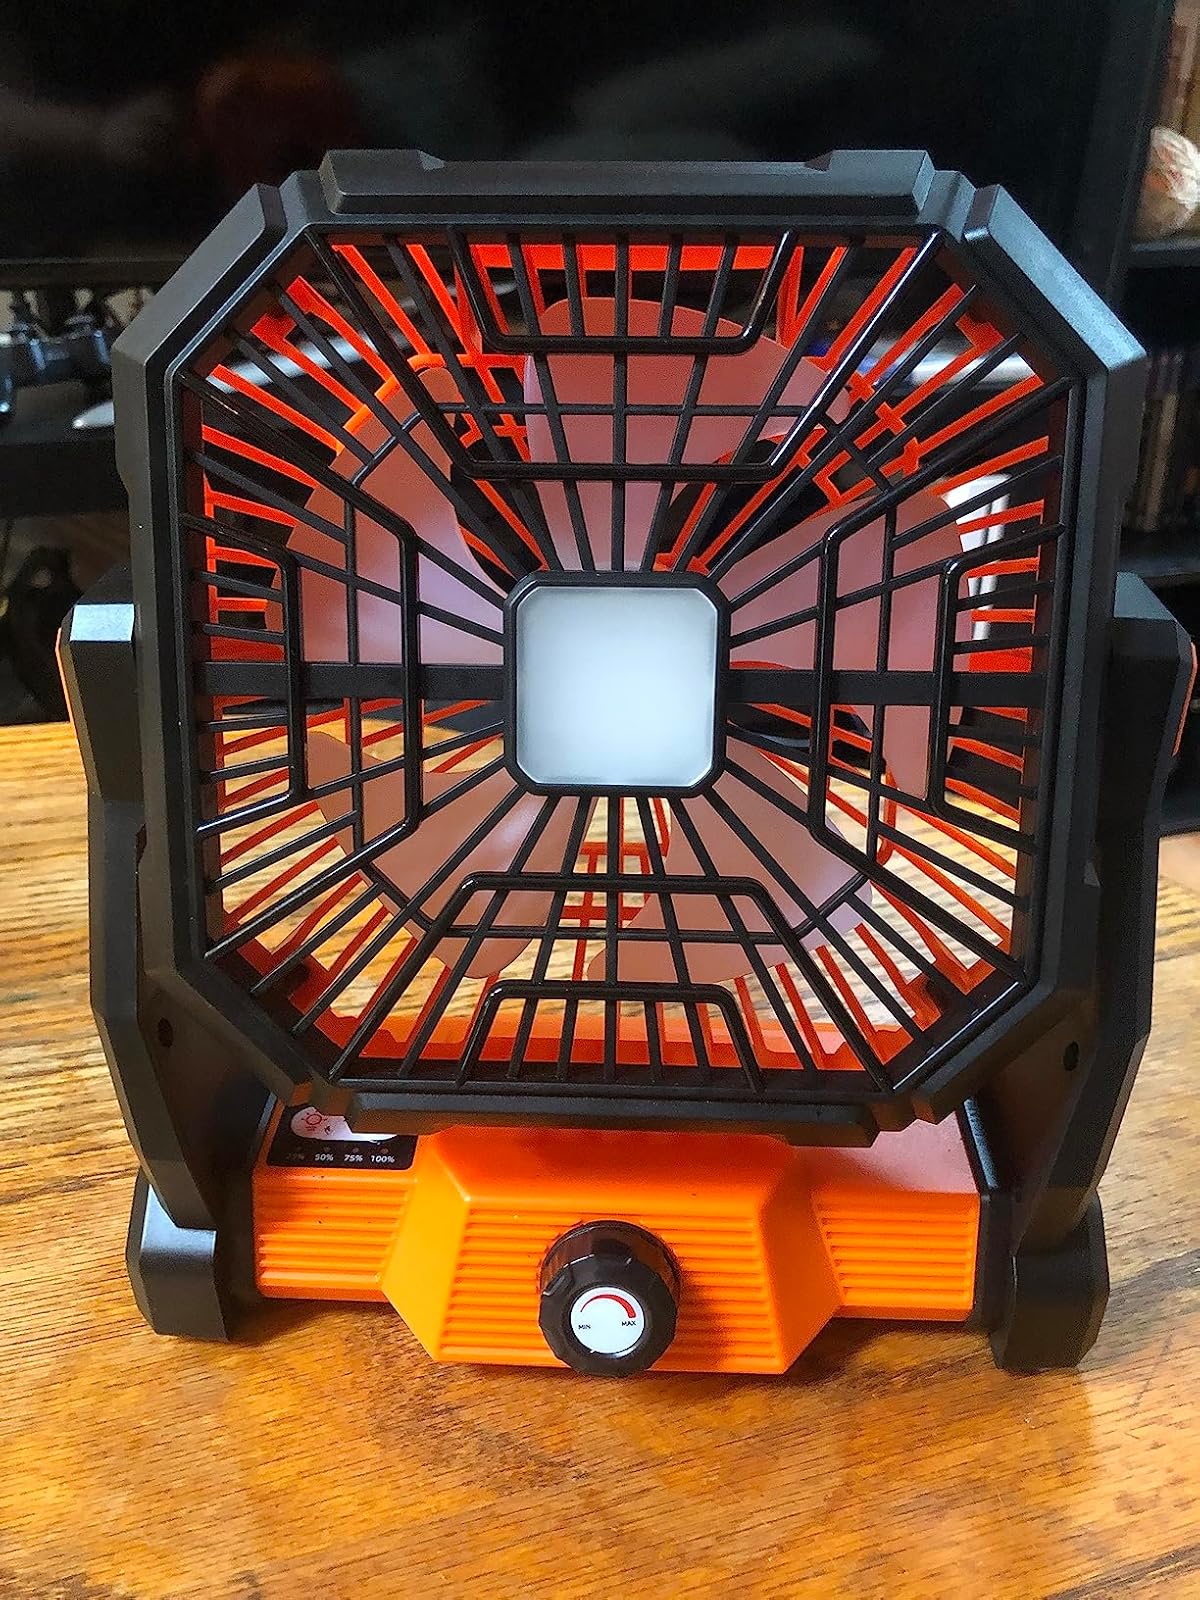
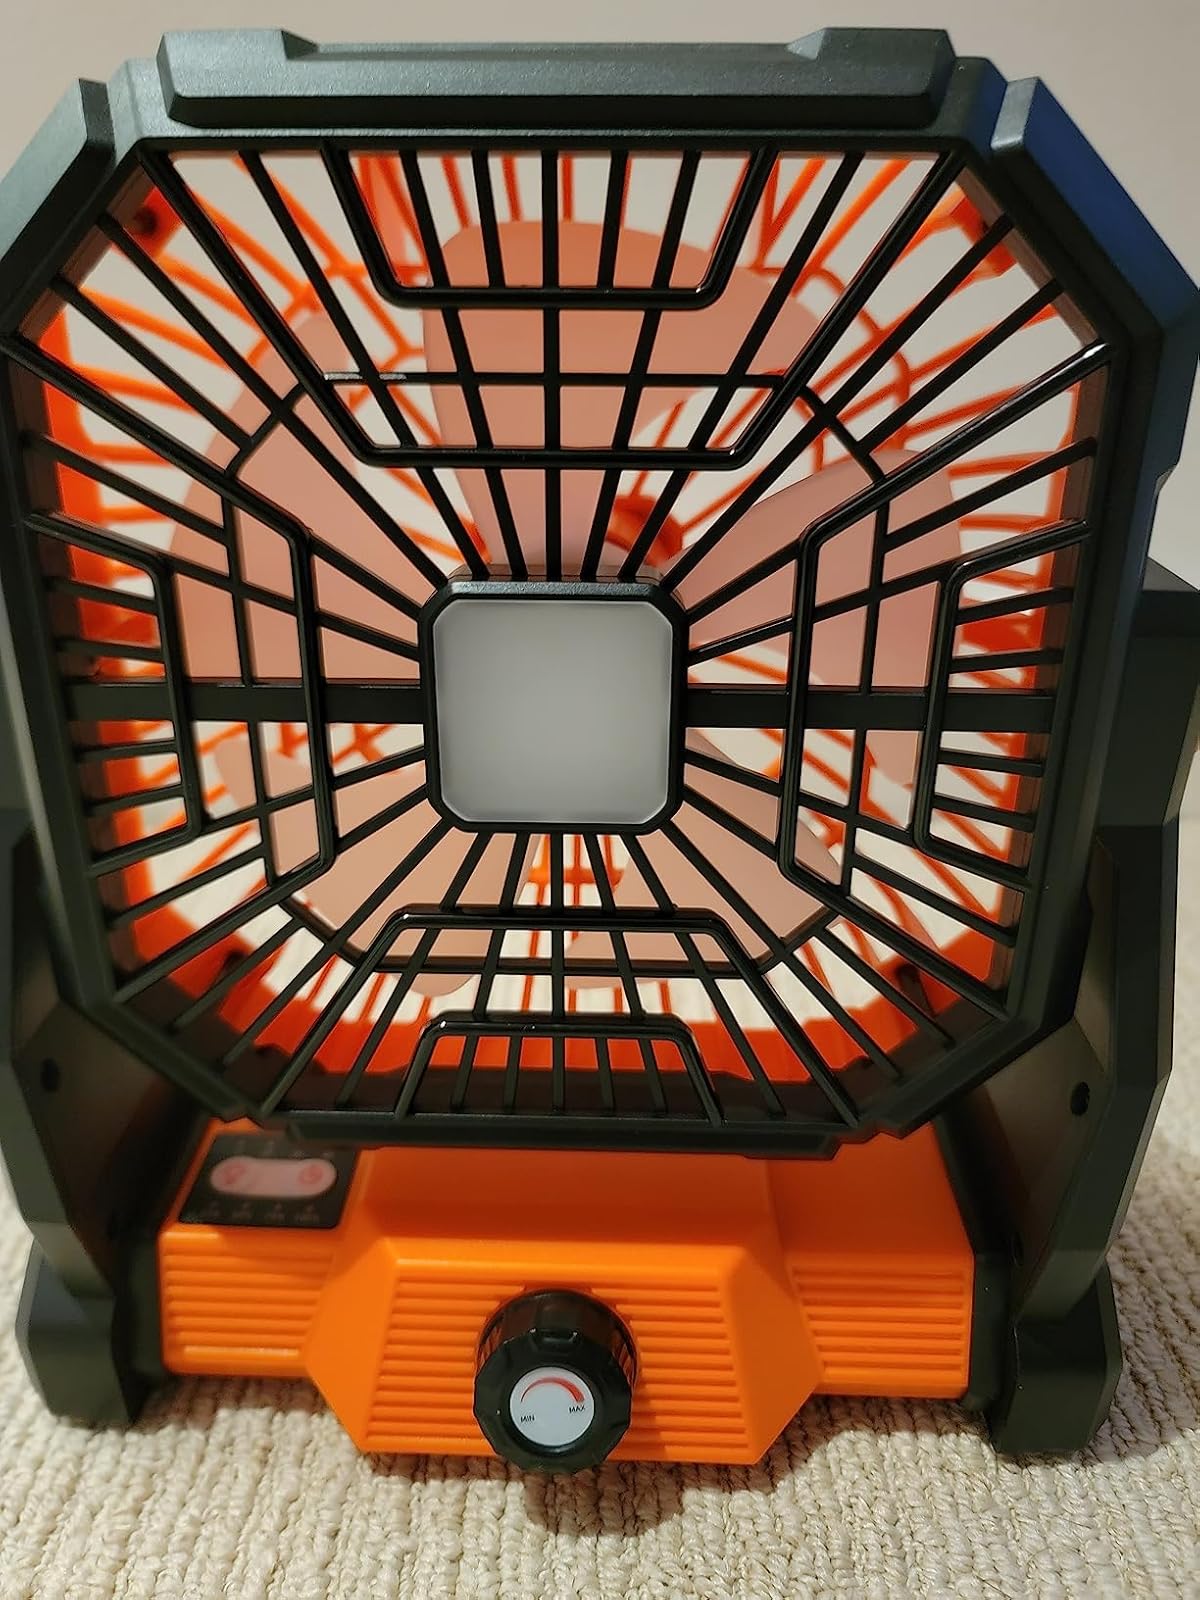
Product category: lantern
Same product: yes